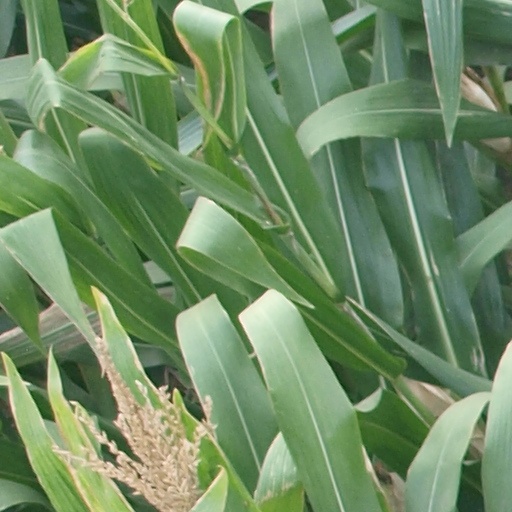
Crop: maize; corn